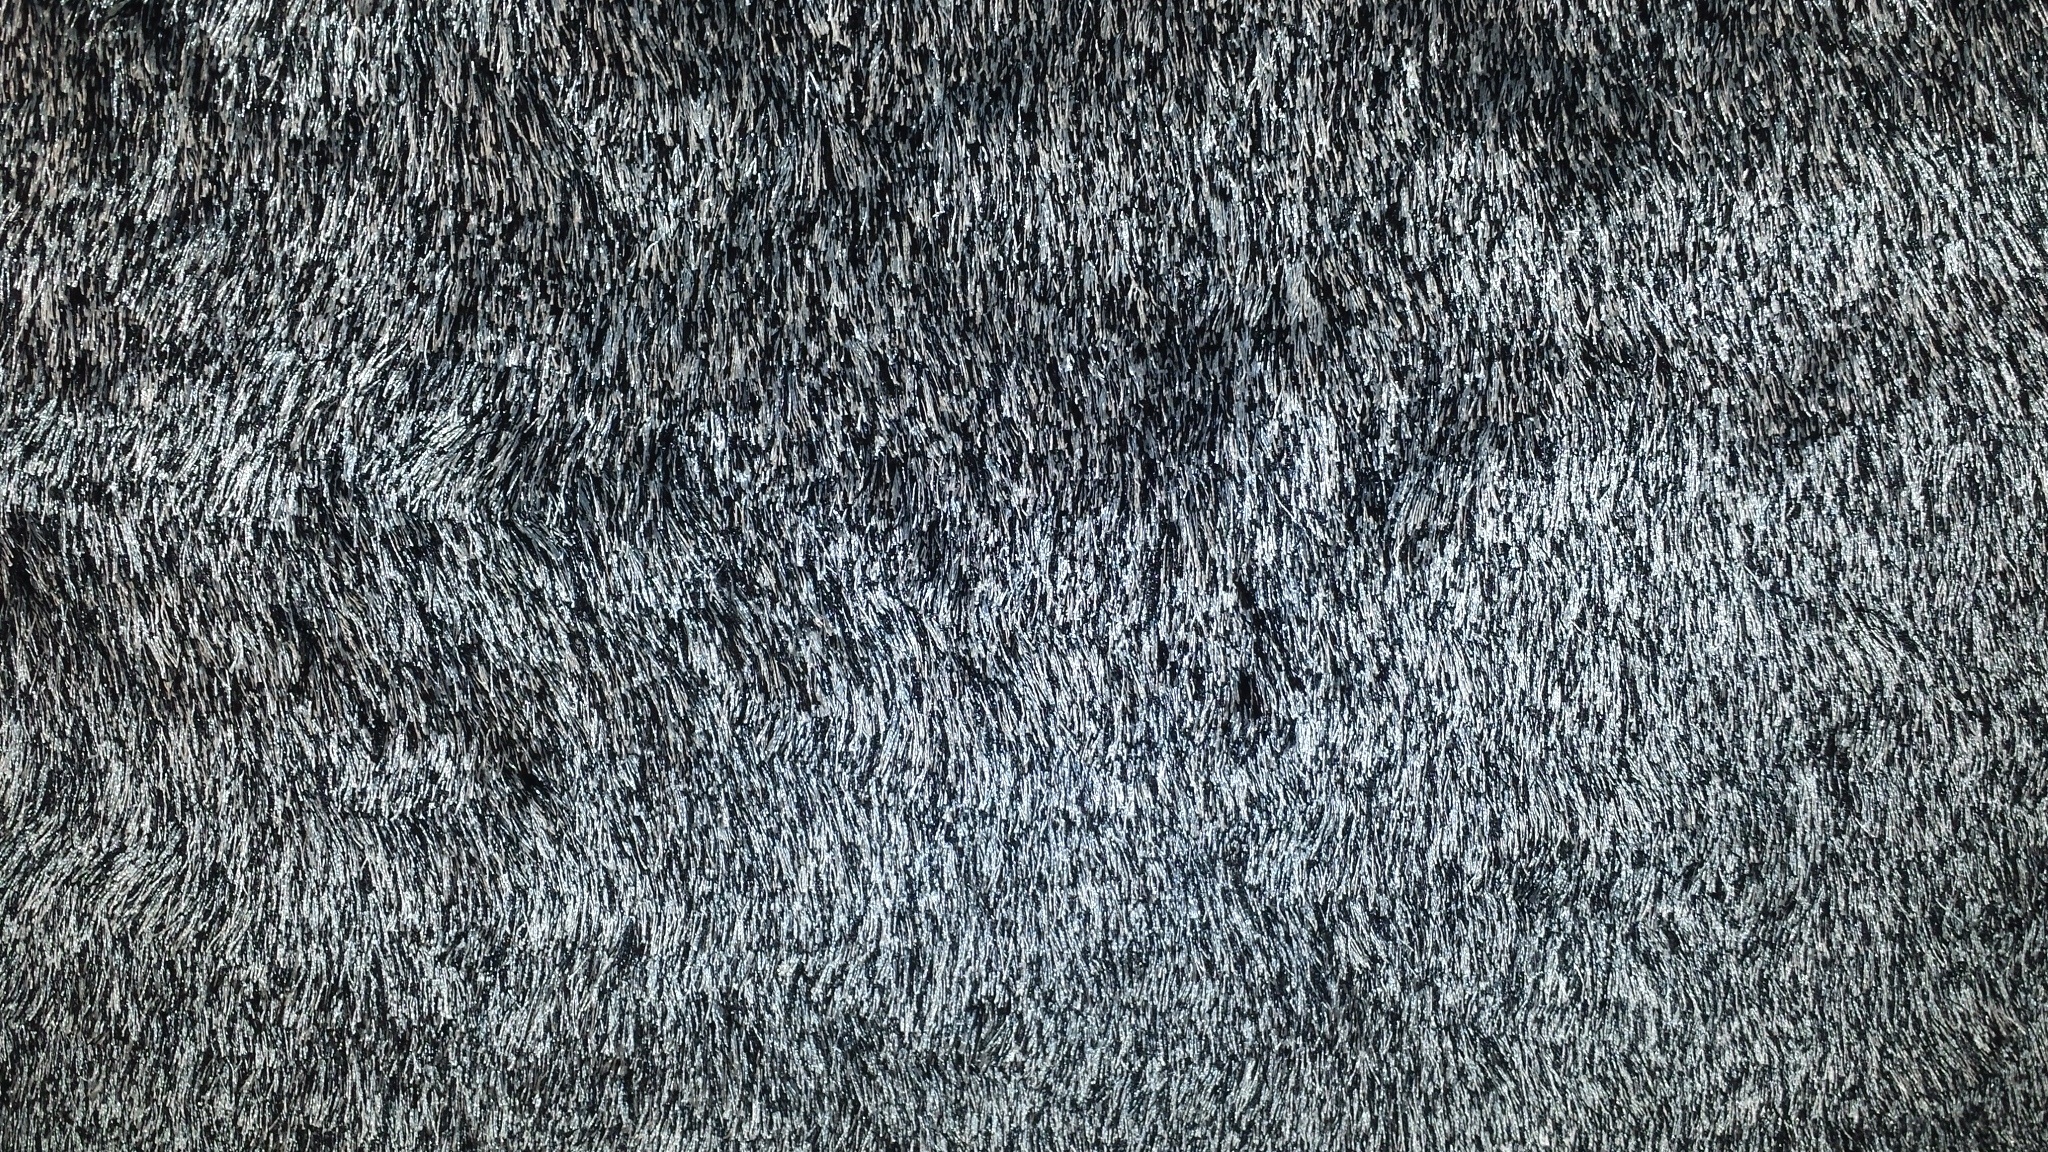
texture, floor, wall, asphalt, color, soil, gray, fashion, black, decor, material, fabric, textured, textile, background, carpet, ornamental, granite, silk, backdrop, seamless, flooring, road surface